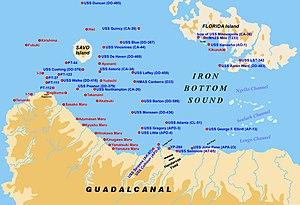
Lunga Point est un promontoire situé sur la côte nord de Guadalcanal à l'embouchure du fleuve Lunga. C'est le site d'une bataille navale et aéroterrestre de la Seconde Guerre mondiale. C'était également le nom d'un aérodrome à proximité qui plus tard fut baptisé Henderson Field.
Le détroit de Nouvelle Géorgie est le détroit qui passe au milieu des Salomon. Il est bordé par les îles Choiseul et Santa Isabel au nord, Vella Lavella, Kolombangara, la Nouvelle-Géorgie et l'île Russell au sud. Bougainville et Guadalcanal sont les limites est et ouest du détroit.
Le Chōkai est le troisième croiseur de la classe Takao, construit pour la Marine impériale japonaise au début des années 1930. Avec un déplacement standard officiel de 9 850 tonnes, il associait une artillerie puissante, une protection satisfaisante et une grande vitesse. Comme ses trois sister-ships, il prit une part active aux opérations de la guerre du Pacifique, en particulier comme navire amiral de la 8ᵉ Flotte, pendant la campagne de Guadalcanal. Il a été le dernier navire opérationnel de sa classe et a été coulé, le 25 octobre 1944 pendant la bataille au large de Samar.